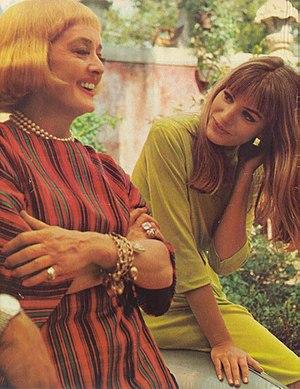
L'Ennui et sa diversion, l'érotisme est un film franco-italien réalisé par Damiano Damiani et sorti en 1963.